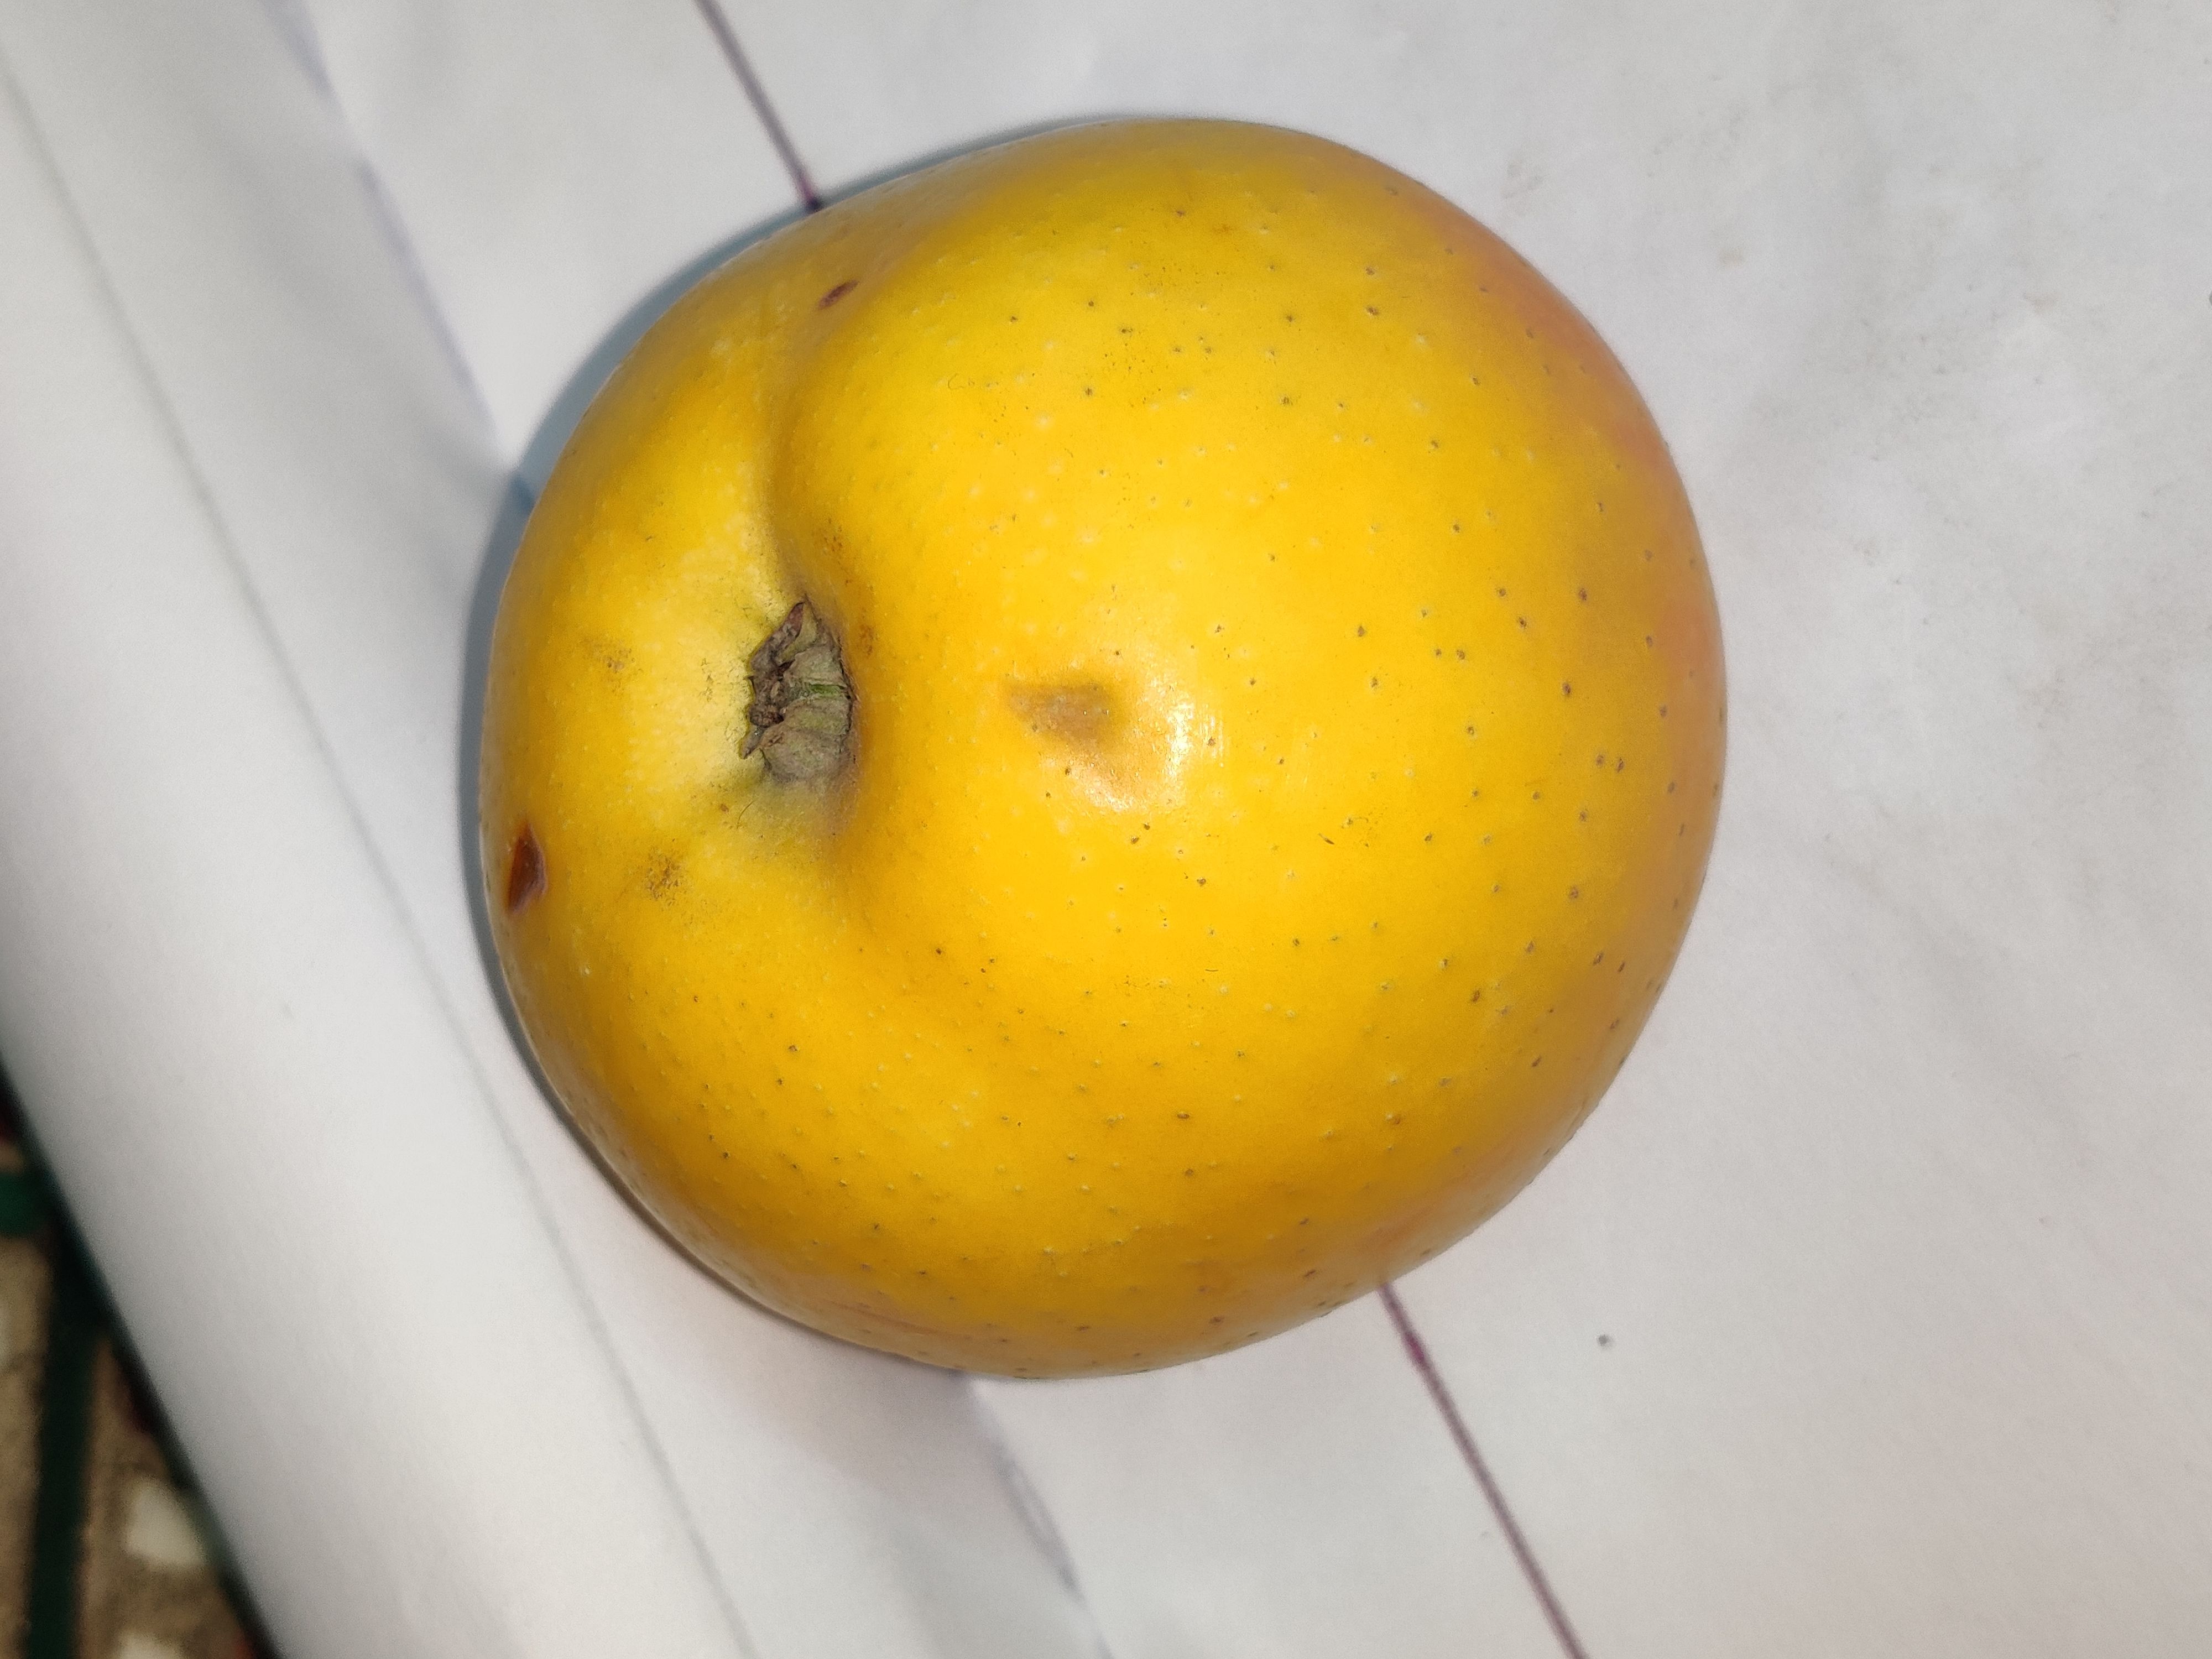
Fruit: apple
Grade: 1st-grade